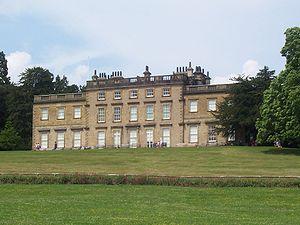
Orgueil et Quiproquos est une série télévisée britannique en quatre parties, tournée pour la chaîne ITV et diffusée pour la première fois en 2008 au Royaume-Uni. En juillet 2012, Arte termine par cette mini-série un cycle consacré à Jane Austen qui a commencé par la diffusion de la version BBC datant de 1995 d'Orgueil et Préjugés.
Cette liste des musées du South Yorkshire, Angleterre contient des musées qui sont définis dans ce contexte comme des institutions qui recueillent et soignent des objets d'intérêt culturel, artistique, scientifique ou historique. leurs collections ou expositions connexes disponibles pour la consultation publique. Sont également inclus les galeries d'art à but non lucratif et les galeries d'art universitaires. Les musées virtuels ne sont pas inclus.